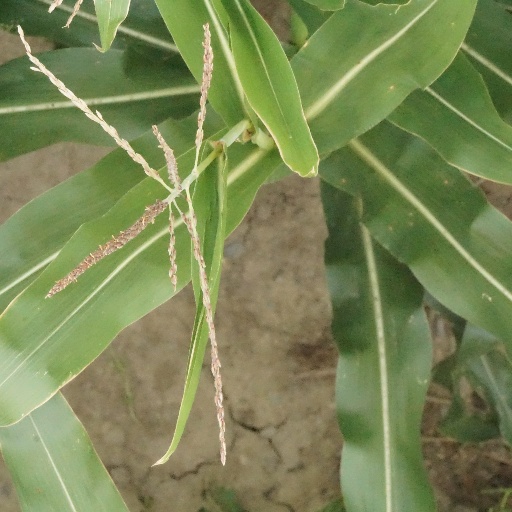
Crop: maize; corn